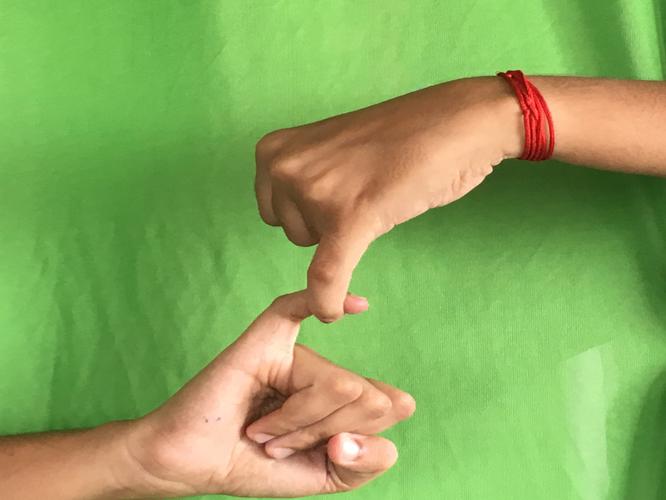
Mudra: Kilaka
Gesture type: double_hand